Stethojulis albovittata

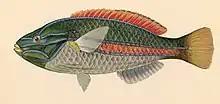

Stethojulis albovittatus, the blueline wrasse, whitelined wrasse or rainbowfish, is a species of marine ray-finned fish, a wrasse from the family Labridae. It is reef-dwelling fish that feeds on small invertebrates. It occurs in the Indian Ocean from the Red Sea as far south as South Africa to the islands of Bali and Sumatra. This species is found over reef flats, in clear lagoon and seaward reefs where it feeds diurnally on small invertebrates, particularly on crustaceans and molluscs. It has also been recorded over rocky areas in Réunion, as well as in seagrass beds off Mozambique. It is found solitarily or in small groups made up of one male and a small number of females.